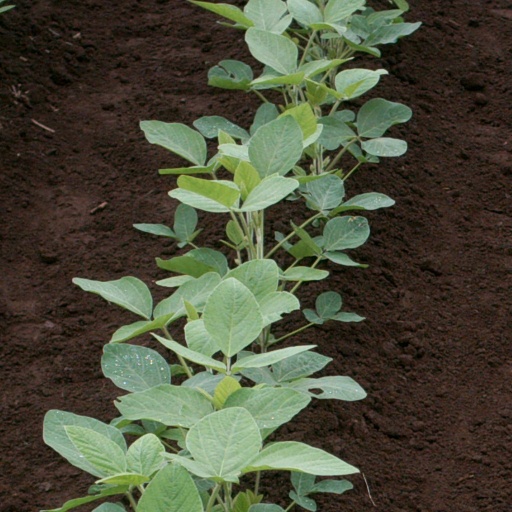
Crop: soybean